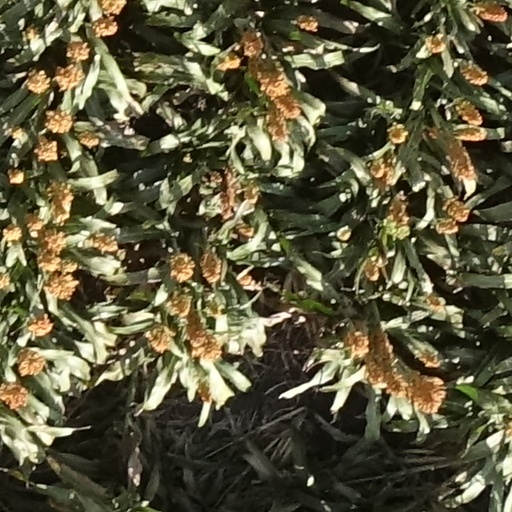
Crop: sorghum